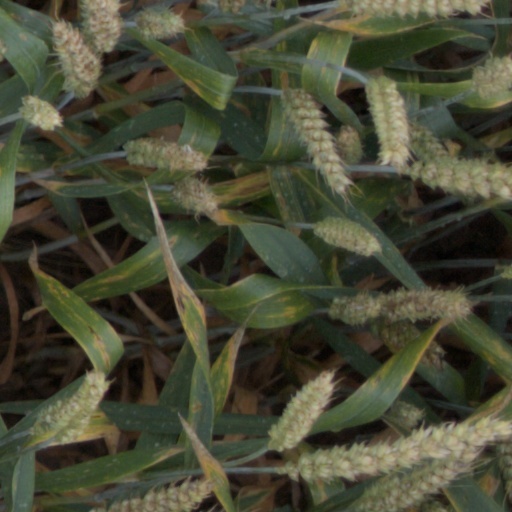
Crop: wheat